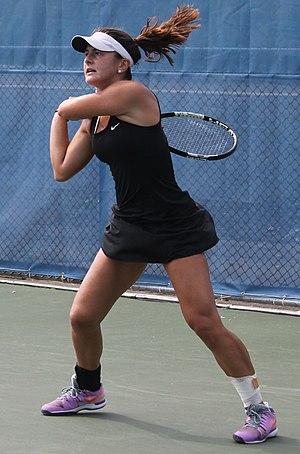
Bianca Andreescu, née le 16 juin 2000 à Mississauga, est une joueuse de tennis canadienne d’origine roumaine. Elle a atteint son sommet dans le classement en simple de la Women's Tennis Association le 21 octobre 2019 en se hissant au 4ᵉ rang mondial. Dans le classement combiné chez les juniors de la Fédération internationale de Tennis, elle culmine au 3ᵉ rang le 1ᵉʳ février 2016.